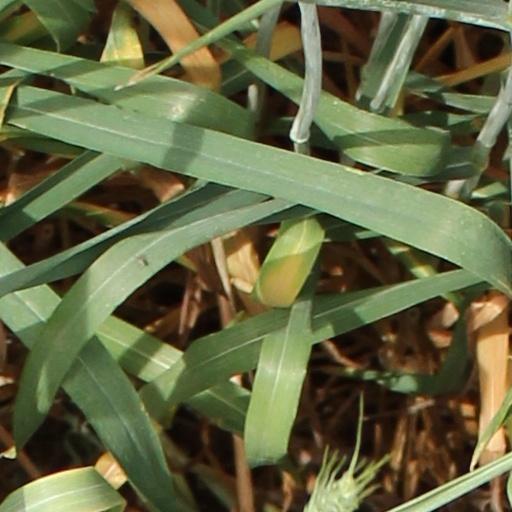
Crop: wheat